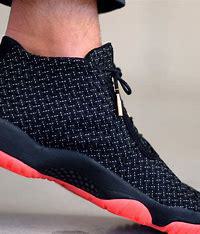
Brand: Jordan
Model: Future